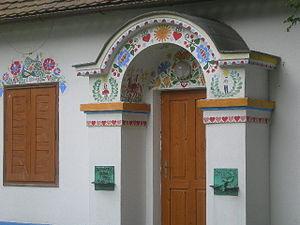
La Slovaquie morave est une région culturelle située dans la partie sud-est de la République tchèque, en Moravie, à la frontière de la Slovaquie et de l'Autriche, connue pour son folklore, sa musique, son vin, ses costumes et traditions. La région fait partie des deux régions administratives de Zlín et Moravie-du-Sud.